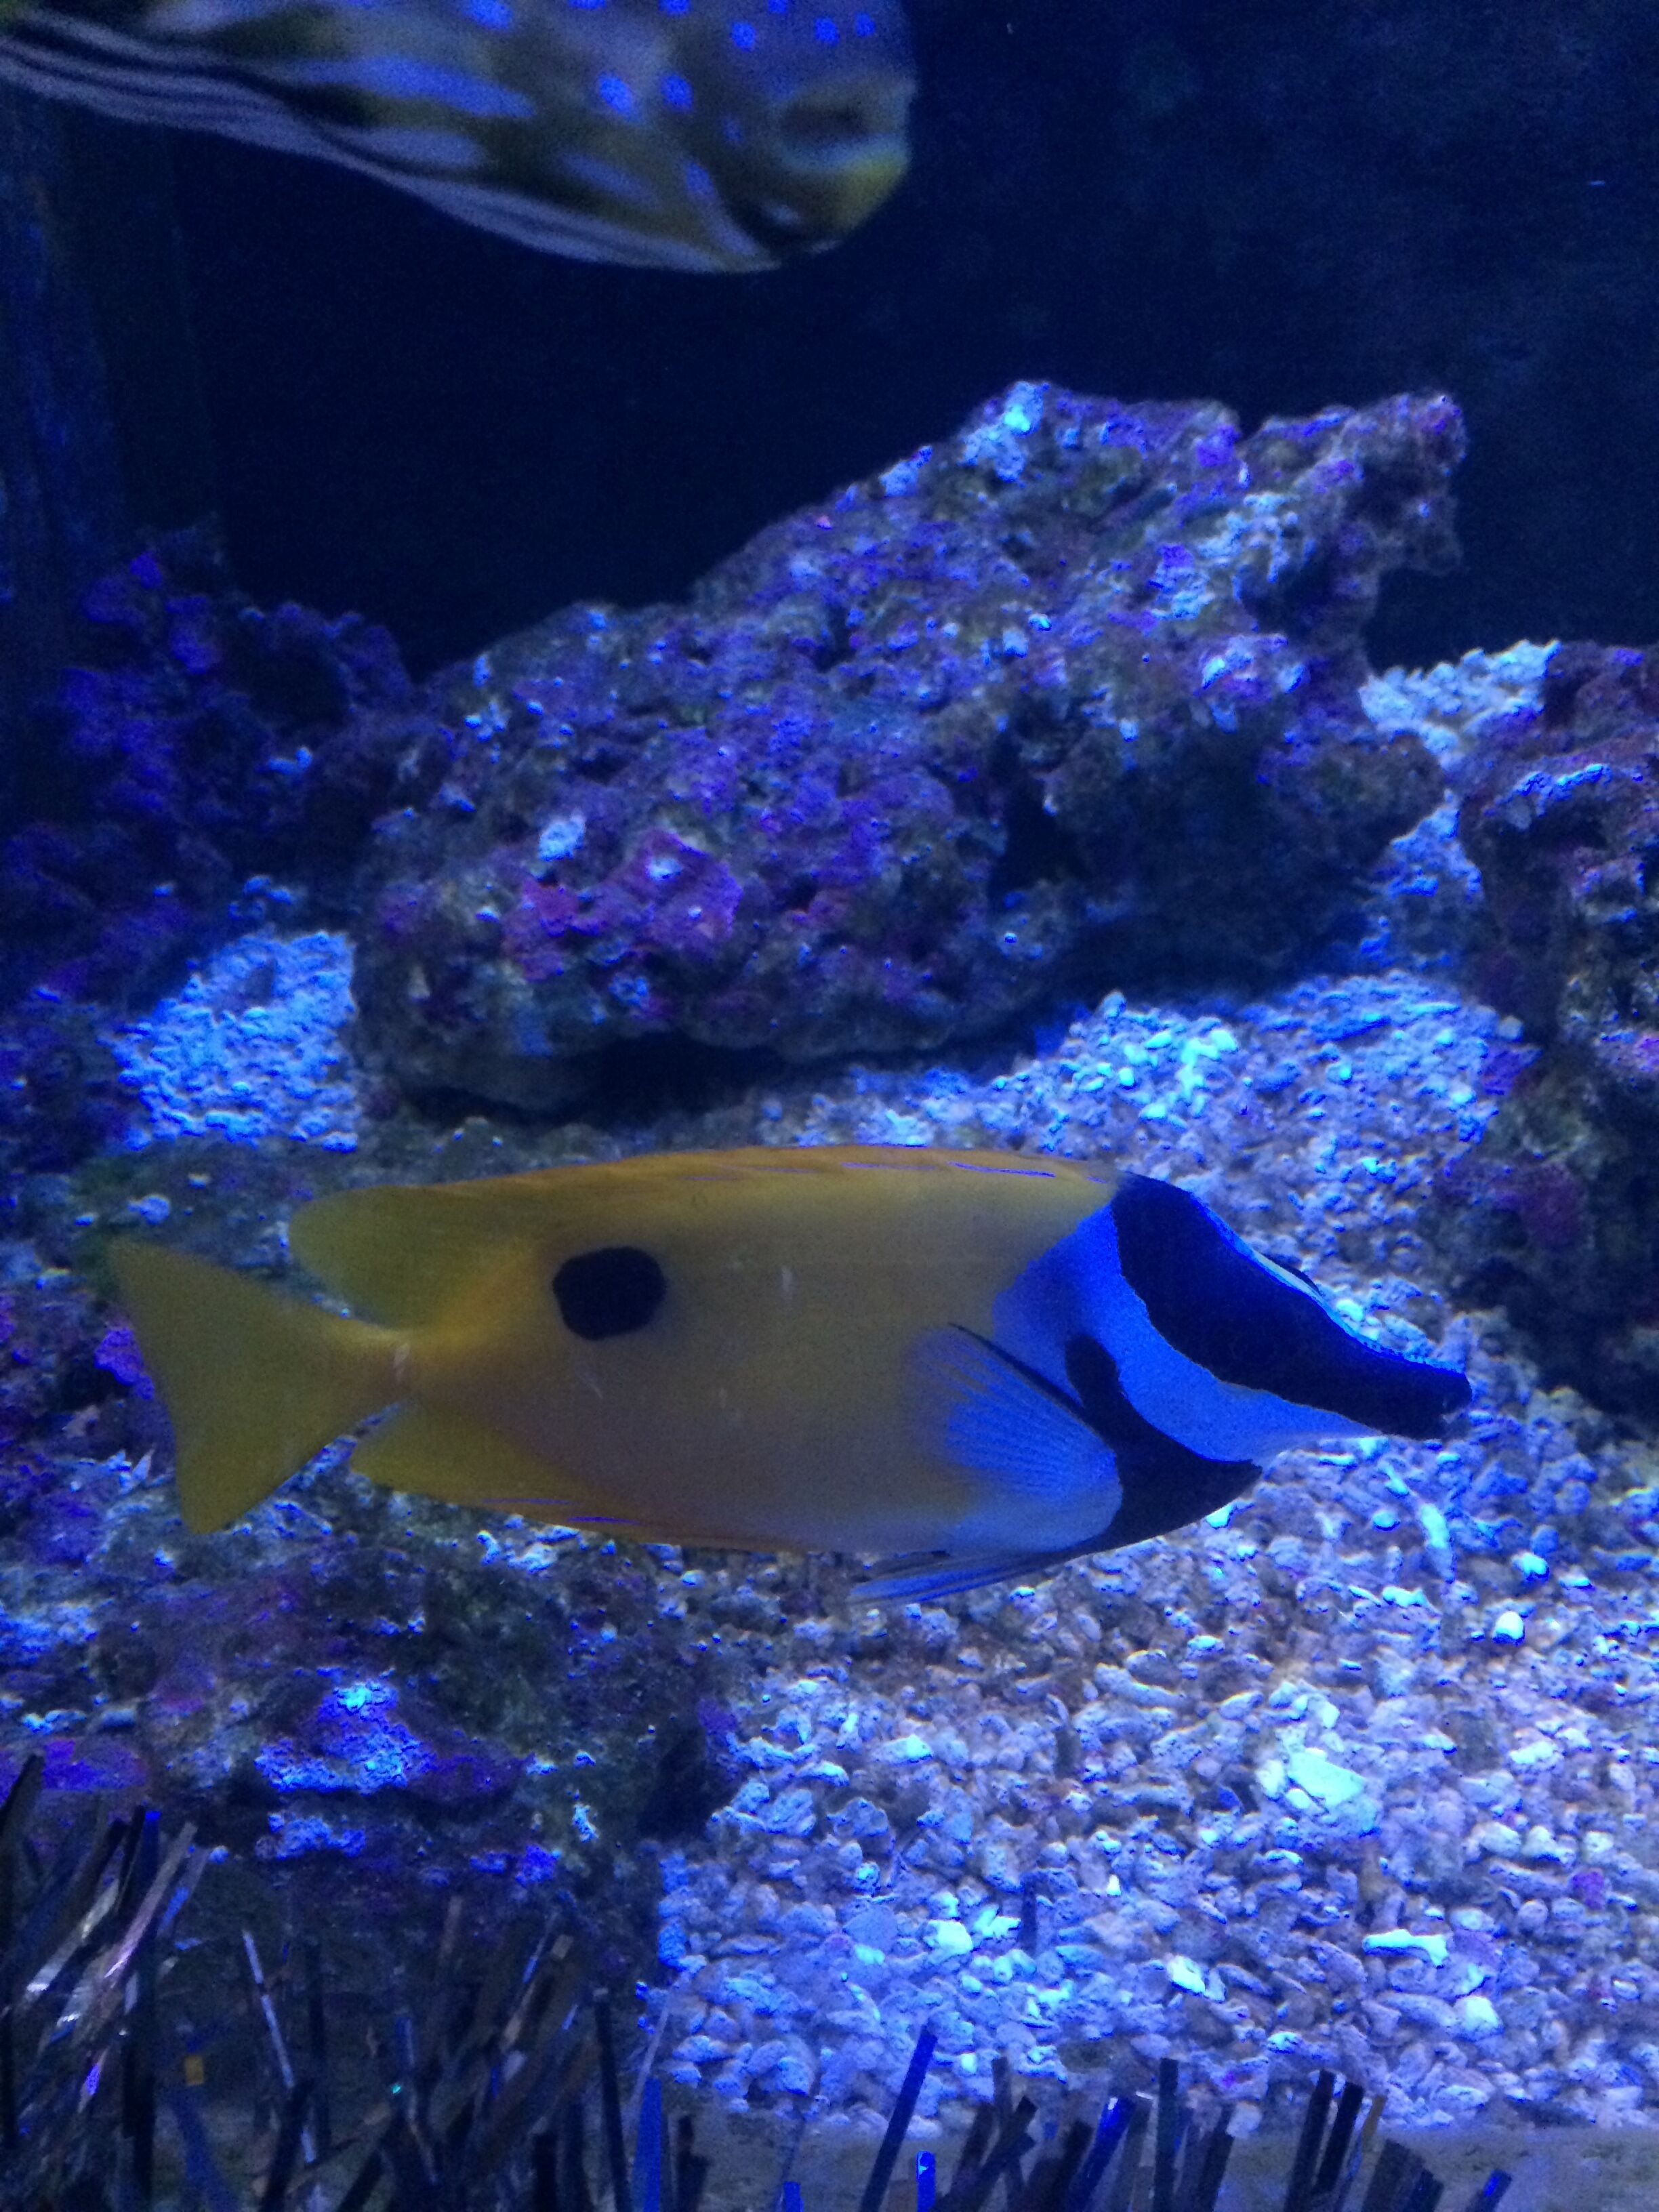
underwater, biology, fish, coral, coral reef, reef, aquarium, in the water, marine fish, marine biology, coral reef fish, deep sea fish, freshwater aquarium, aquarium lighting